Augsburg-Innenstadt

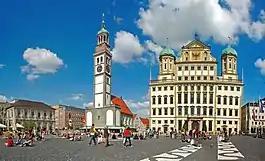
Rathausplatz (Town hall square) with the Rathaus, as it stands by the Perlachturm.

The historic city center of Augsburg, the old town within the city fortifications, is located in Innenstadt. The 17th-century Augsburg Town Hall (German: Augsburger Rathaus) is situated here.